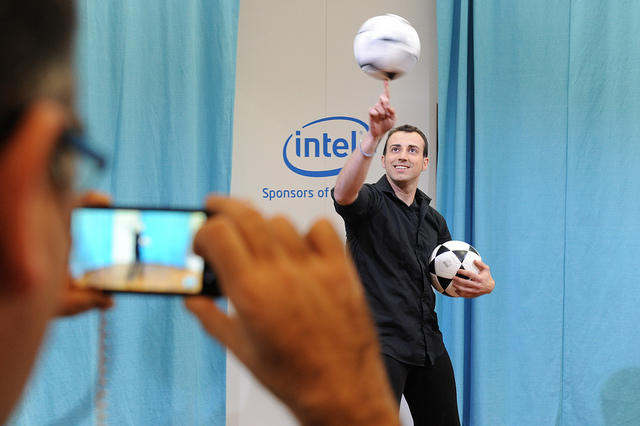
một người đàn ông đang giữ hai quả bóng tạo dáng chụp hình